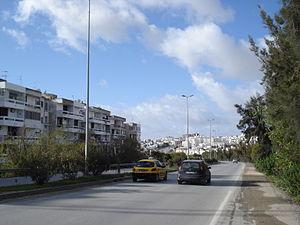
Route régionale n°25, Ennasr, Ariana, Tunisie